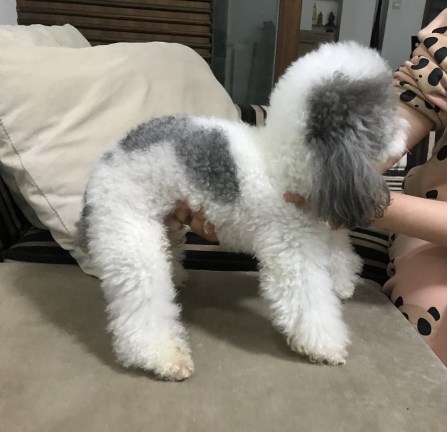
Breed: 7449-n000128-teddy